Alfred Verwee

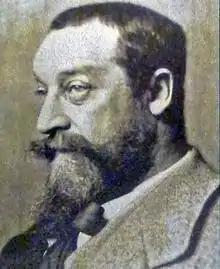
Alfred Verwee (date and photographer unknown)

Alfred Jacques Verwee (23 April 1838, Saint-Josse-ten-Noode – 15 September 1895, Schaerbeek) was a Belgian painter known for his depictions of animals, landscapes and seascapes.